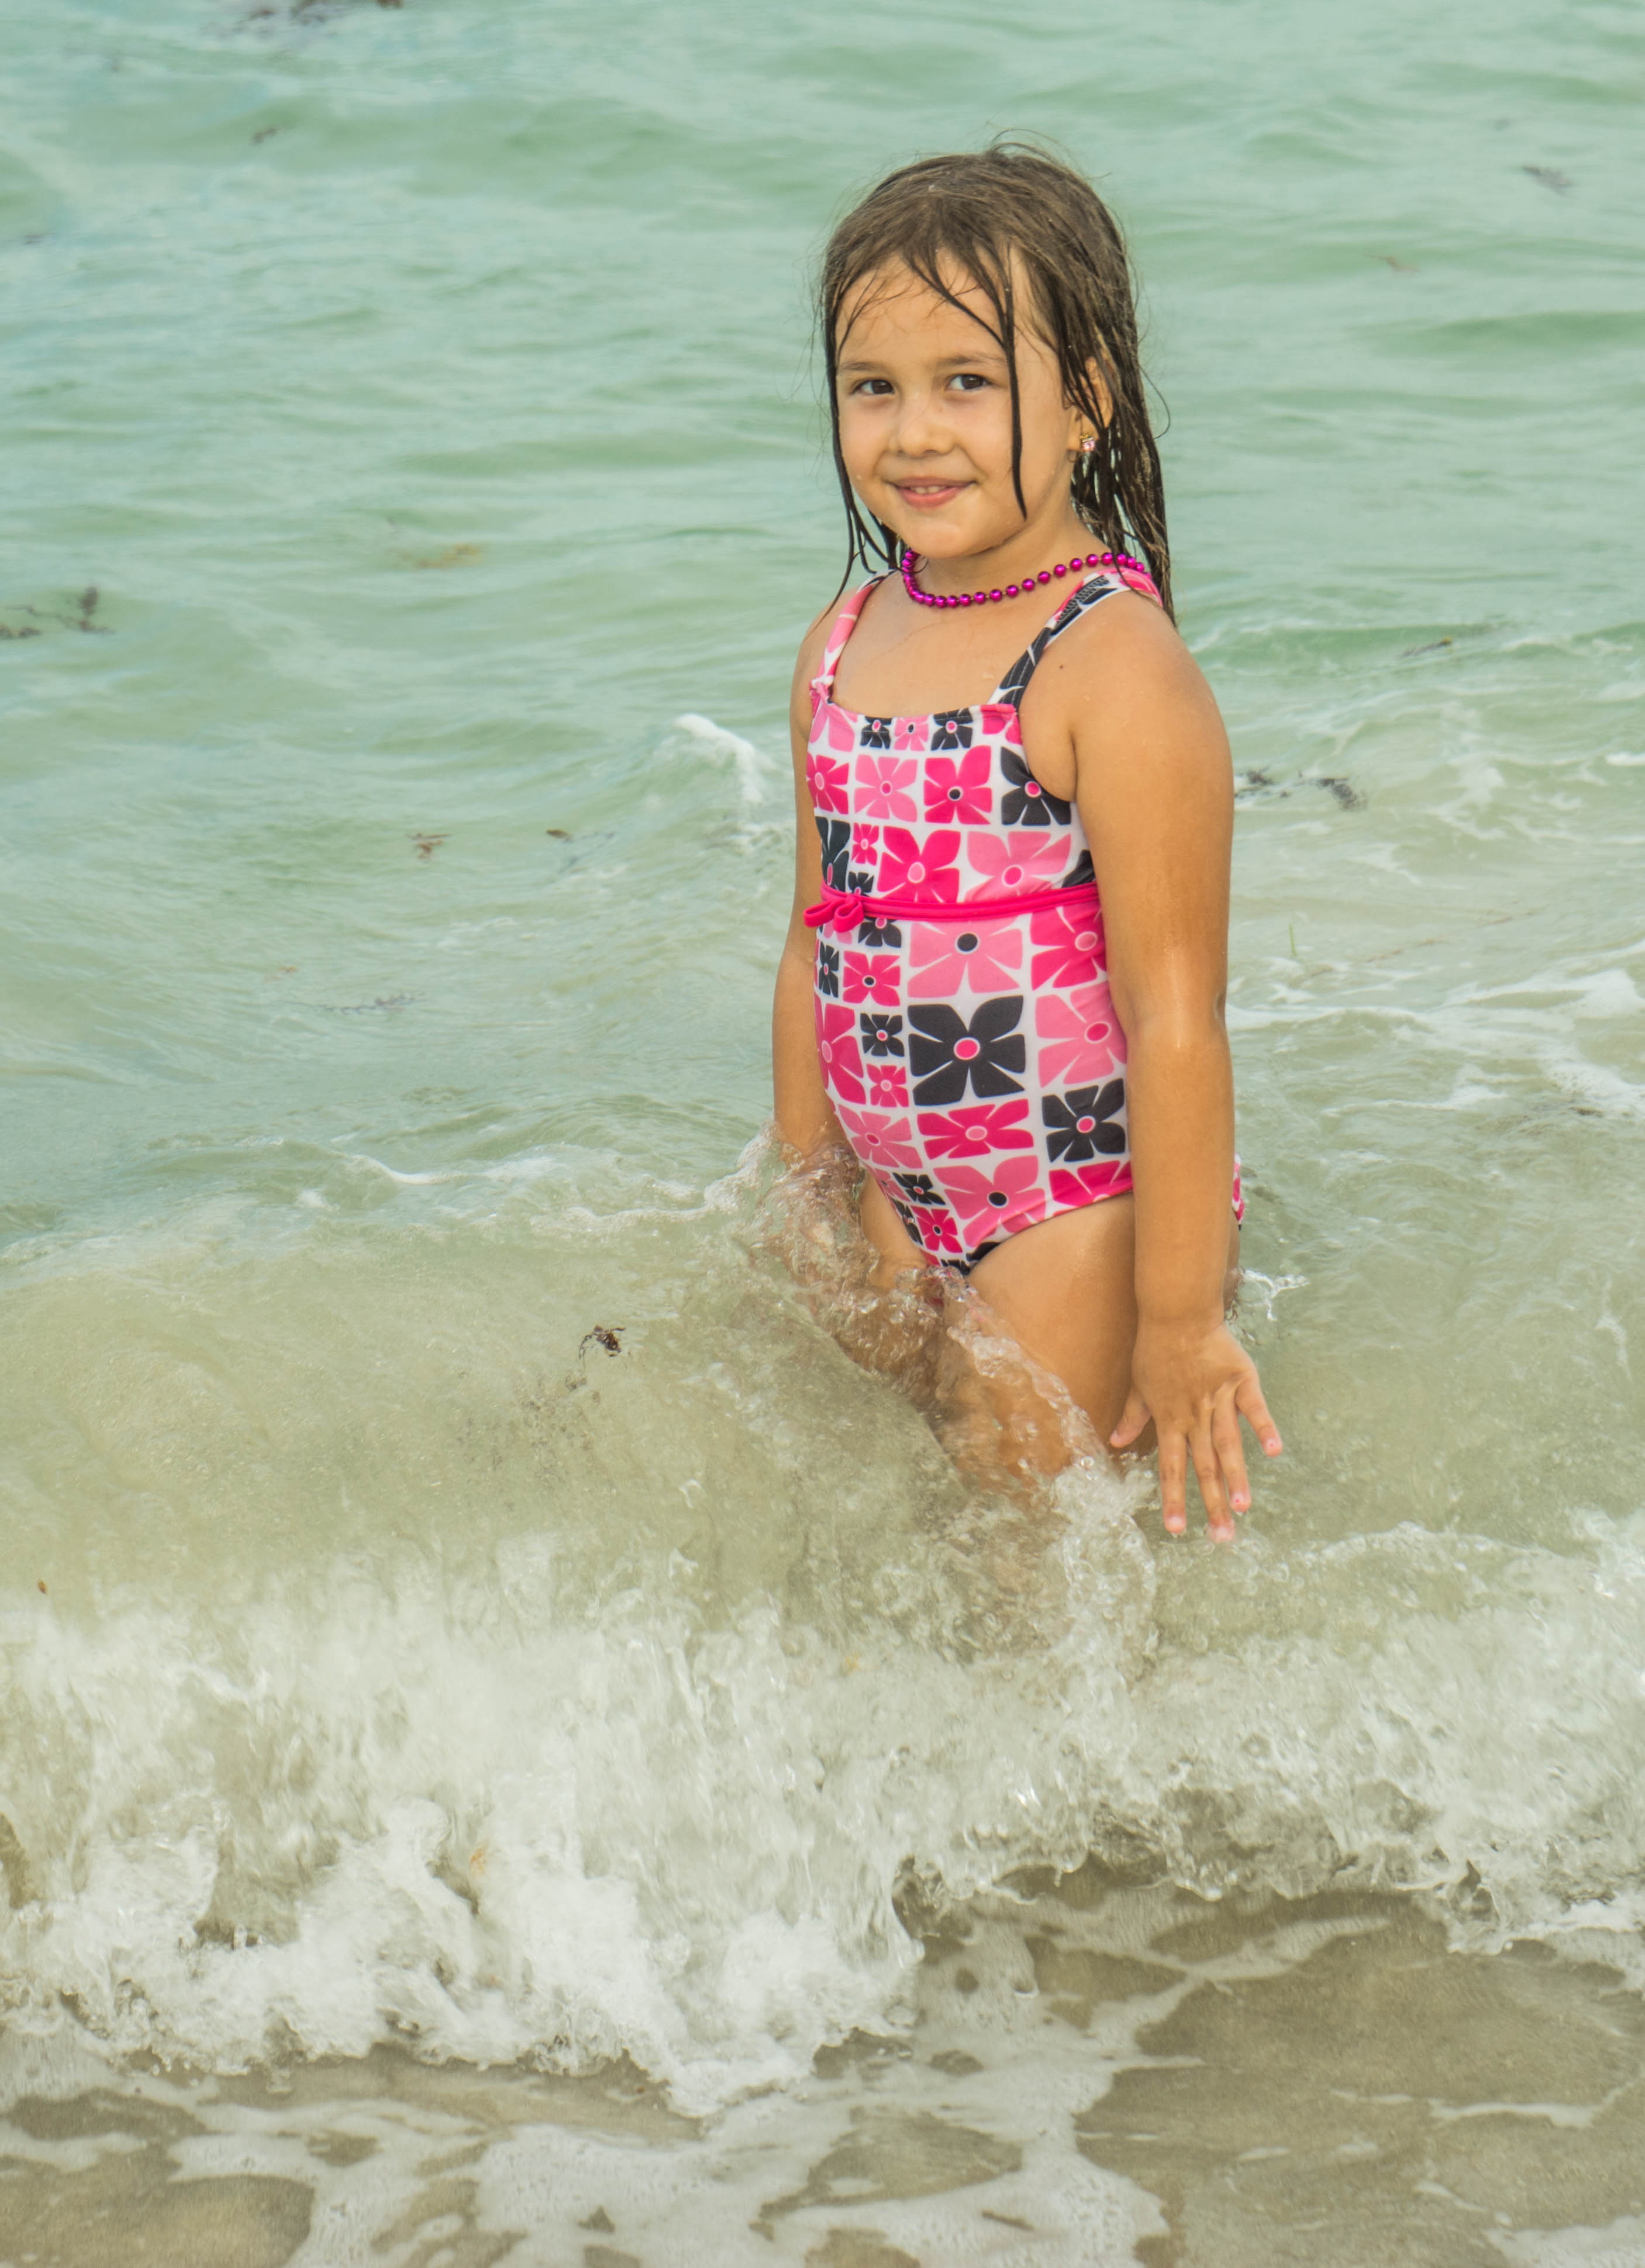
beach, sea, water, sand, ocean, person, people, girl, white, wave, kid, cute, vacation, female, leg, portrait, model, young, youth, small, child, clothing, smiling, swimwear, playful, cheerful, face, fun, happy, happiness, beauty, joy, attractive, bathing, photo shoot